Walcheren Barracks

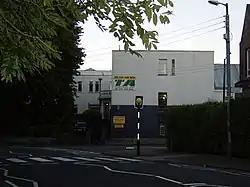
Walcheren Barracks at the junction of Hotspur Street

Walcheren Barracks is a drill hall located at Hotspur Street in Maryhill, Glasgow, Scotland. It is located adjacent to the site of the former Maryhill Barracks.